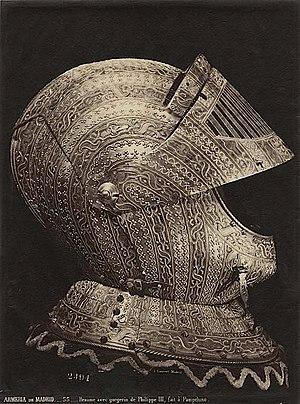
Jean Laurent, photographe français essentiellement actif en Espagne, né le 23 juillet 1816 à Garchizy, et mort le 24 novembre 1886 à Madrid.